Lin Hatfield Dodds

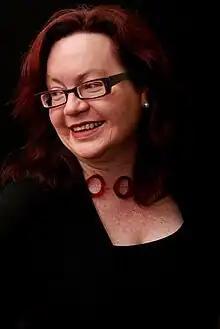

Lin Hatfield Dodds (born Linda Hatfield), Australian social policy expert and former Churchill Fellow, is the CEO of The Benevolent Society, Australia's first and oldest charity, and was the Deputy Secretary for Social Policy in the Department of Prime Minister and Cabinet, and former National Director of UnitingCare Australia and Chair of the Australian Social Inclusion Board.